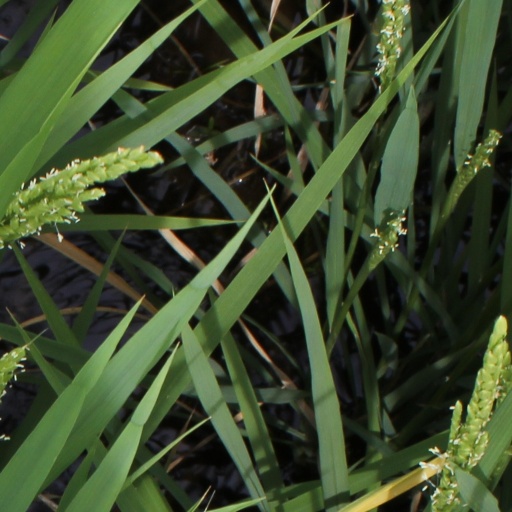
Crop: rice